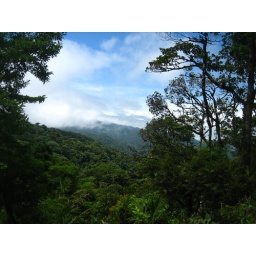
Clouds rolling in to the ol' cloud forest